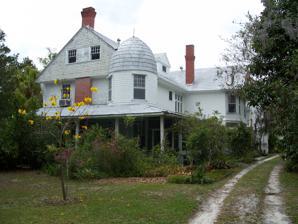
Building: Comstock-Harris House
Country: United States of America
Year built: 1878
Historic house in Florida, United States United States historic place Comstock-Harris House U.S. National Register of Historic Places Location Winter Park, Florida Coordinates 28°36′19″N 81°20′8″W / 28.60528°N 81.33556°W / 28.60528; -81.33556 Built 1878 Architectural style Queen Anne NRHP reference No. 83001432 Added to NRHP January 13, 1983 The Comstock-Harris House , also known as Eastbank , is a historic home in Winter Park, Florida . It is located at 724 Bonita Drive. It was added to the National Register of Historic Places on January 13, 1983. It is the oldest surviving home in Winter Park. History A small home was built on the site of the present house in 1878. In 1883, William C. Comstock, a Chicago businessman, finished construction into its current incarnation, that of a large Queen Anne style estate. The Comstock-Harris House, also known as Eastbank, is the oldest surviving home in Winter Park. It is situated on the east bank of Lake Osceola. Originally a winter cottage, it consists of three floors and three stairways. The main staircase turns in front of a stained glass window. Red bricks make up the foundation of the house as well as the six interior fireplaces. The original color of the house was yellow with dark green trim. Before the grounds were subdivided, they consisted of sixty acres. Camphor trees lined the long drive that led to the house, which is now Bonita Drive. Comstock died in 1924. The house was then sold to a Mr. Lasbury and then sold again in 1928 to John Harris. It has remained in the family since then. References